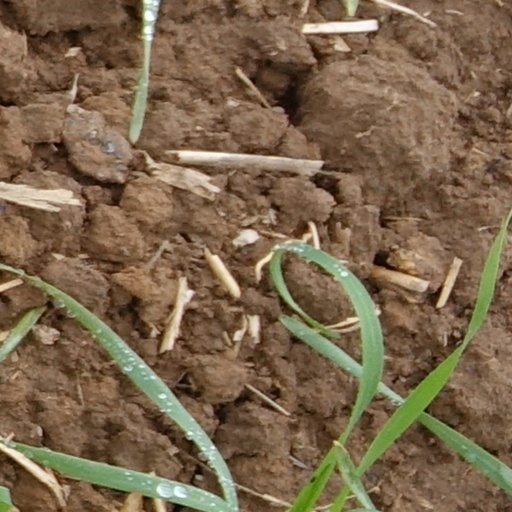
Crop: wheat